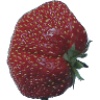
Label: Strawberry Wedge 1